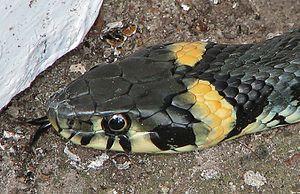
Couleuvre est un nom vernaculaire ambigu désignant certains serpents généralement non venimeux, à la différence des vipères. Ce sont souvent des espèces diurnes.